Megan Barry

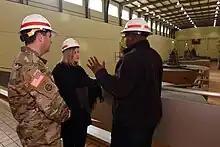
Barry touring the Old Hickory Dam Power Plant with the U.S. Army Corps of Engineers in January 2016.

Barry took office on September 25, 2015, becoming the first woman to hold the post and the second woman to serve as mayor of one of the "Big Four" cities in Tennessee. Her inauguration was held in the Music City Center in Nashville. The theme was "We Make Nashville".